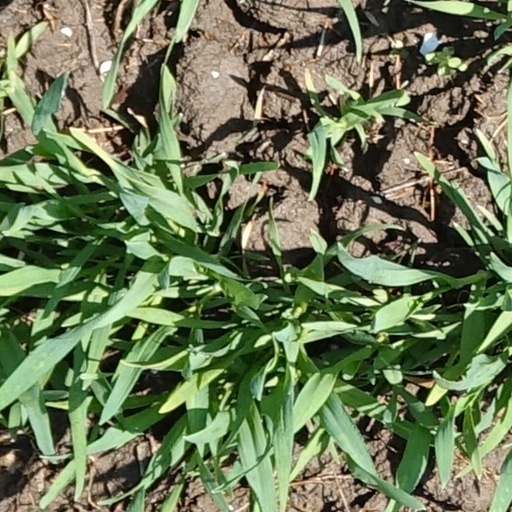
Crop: wheat